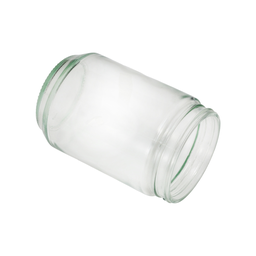
Label: glass